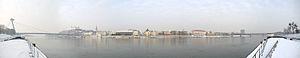
Bratislava est la capitale de la Slovaquie indépendante depuis 1993, située dans le sud-ouest du pays, à proximité des frontières avec l'Autriche, la Hongrie et la Tchéquie d'une part et de la capitale autrichienne, Vienne, d'autre part.